Norwegian campaign

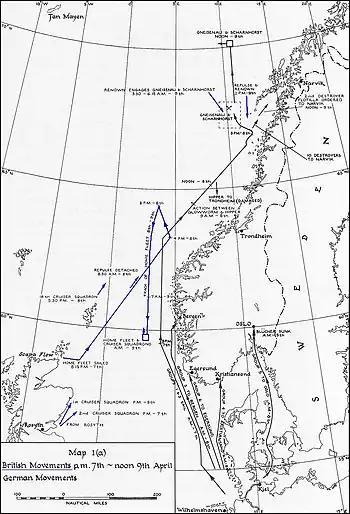
German and British naval movements from 7–9 April

Already in low-priority planning for months, Operation Weserübung found a new sense of urgency after the "Altmark" incident. The goals of the invasion were to secure the port of Narvik and the coastal waterways for ore transport, and to control the country to prevent collaboration with the Allies. It was to be presented as an armed protection of Norway's neutrality.